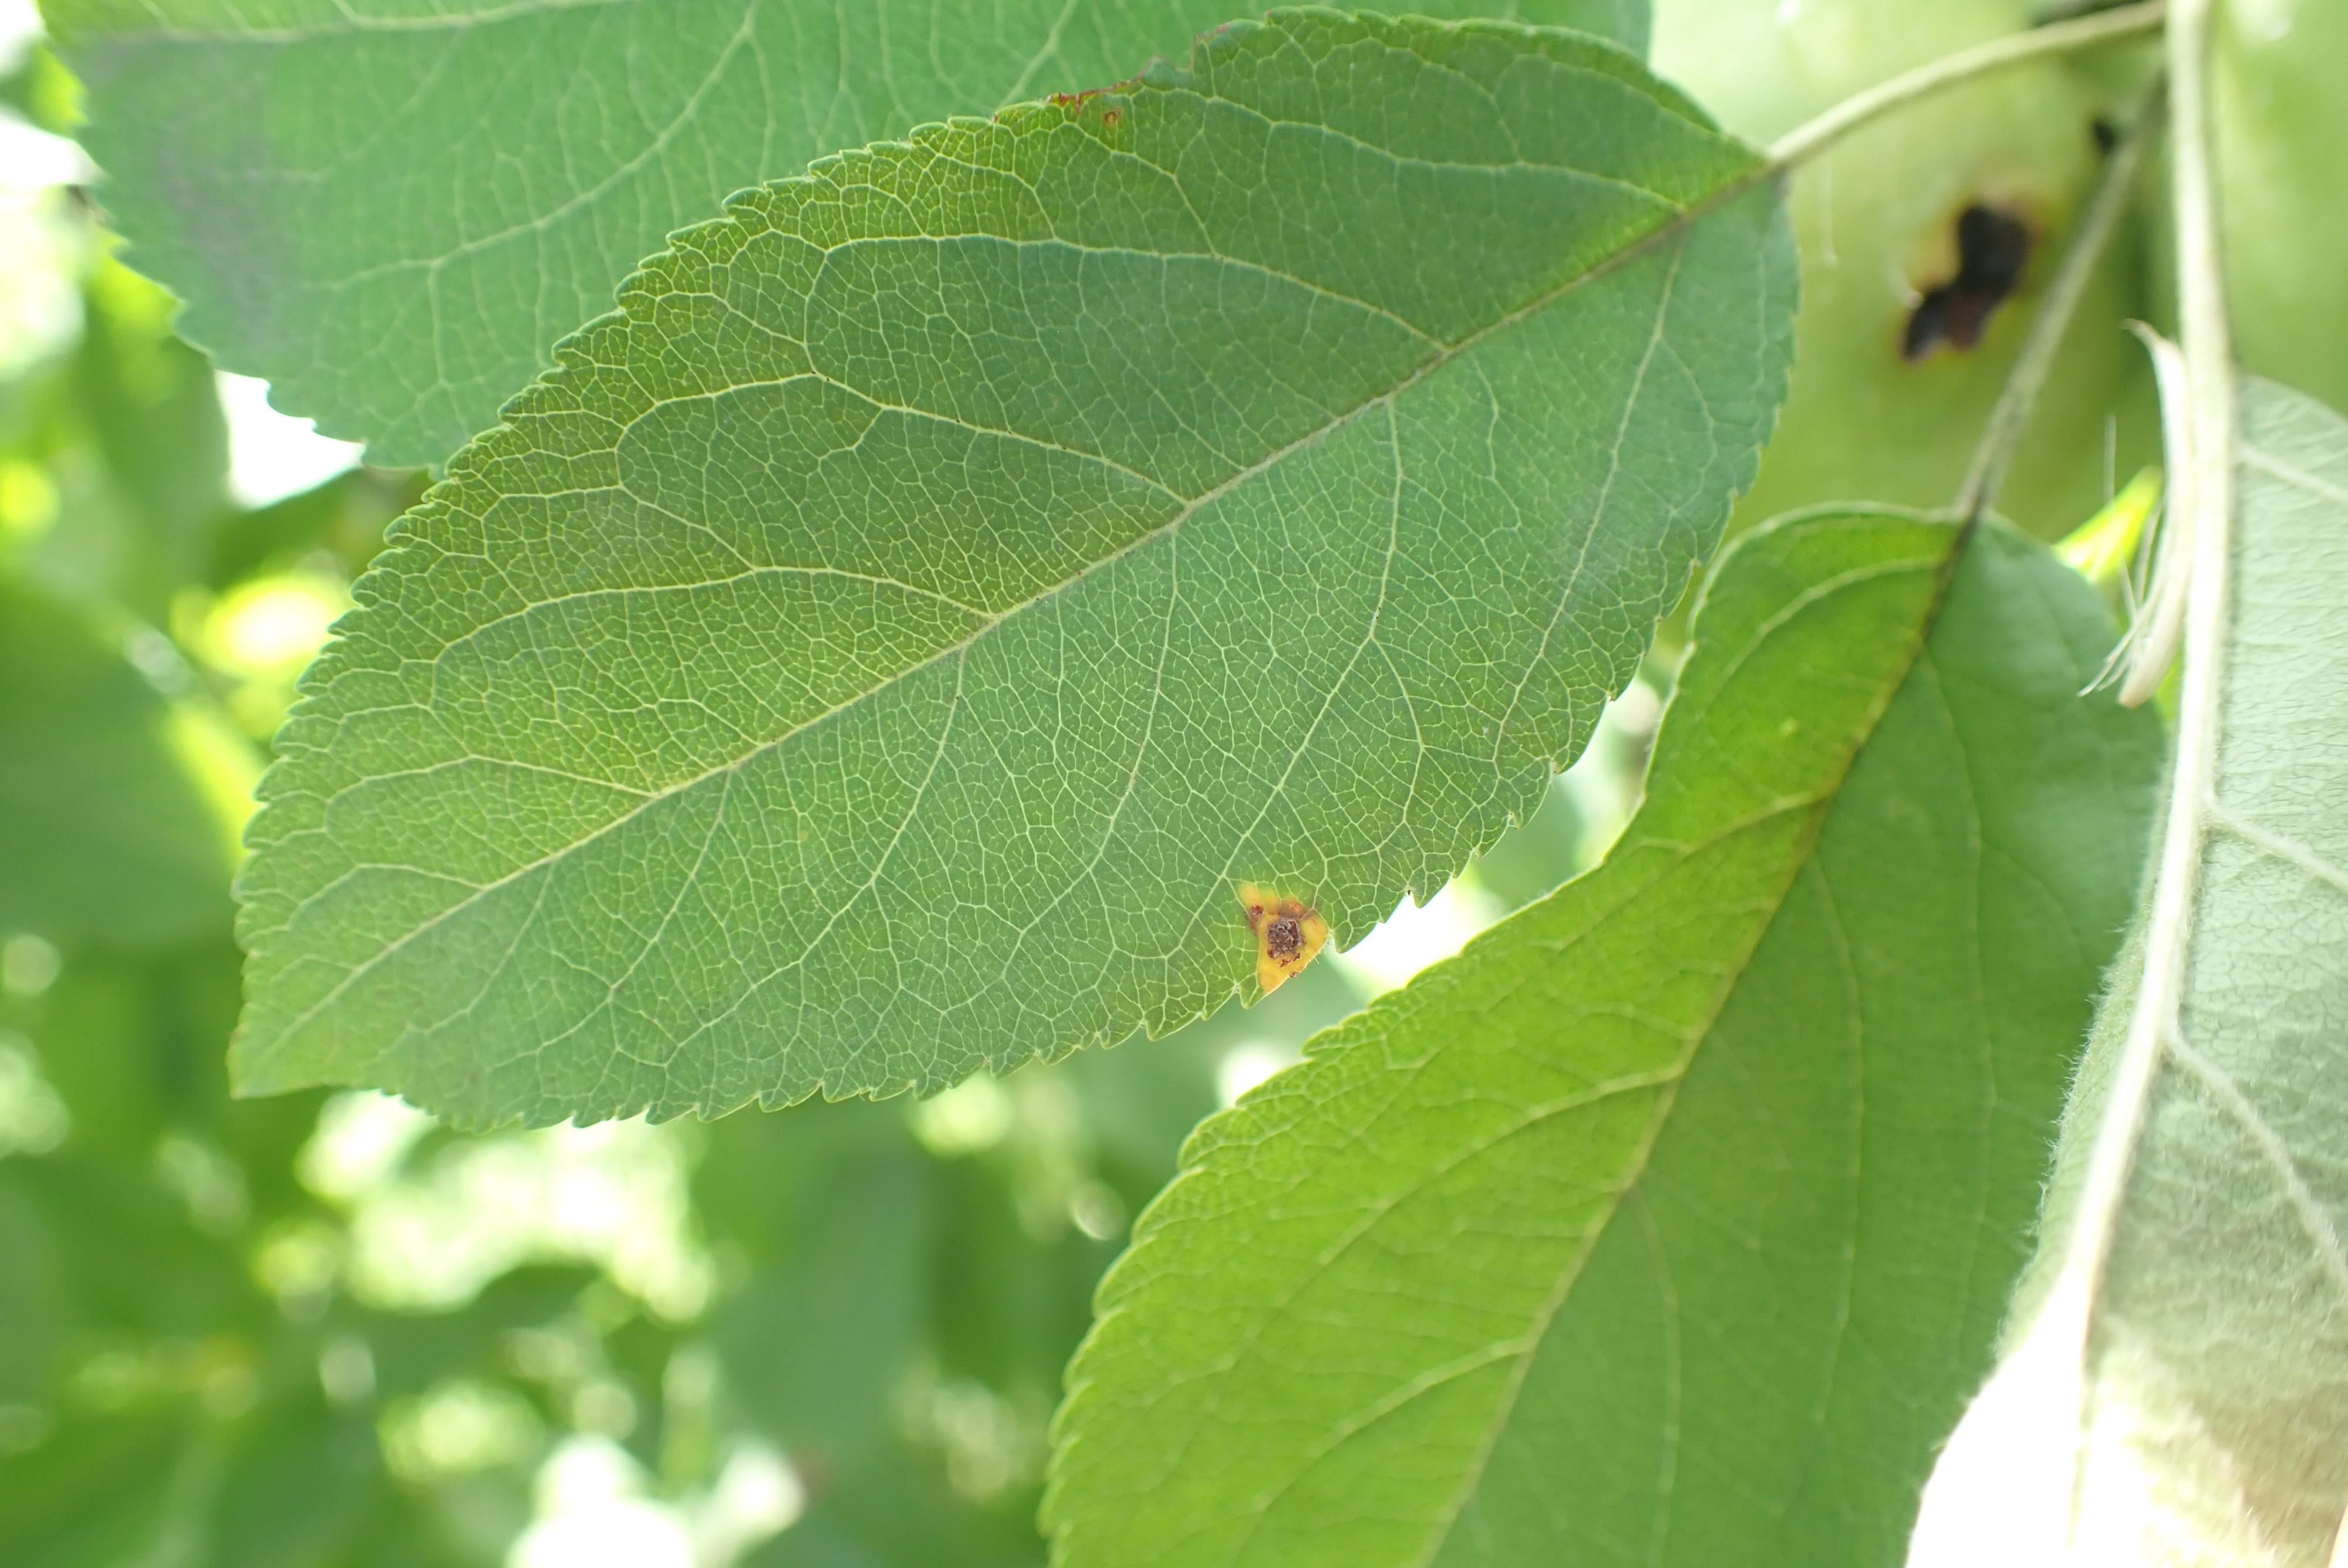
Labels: rust